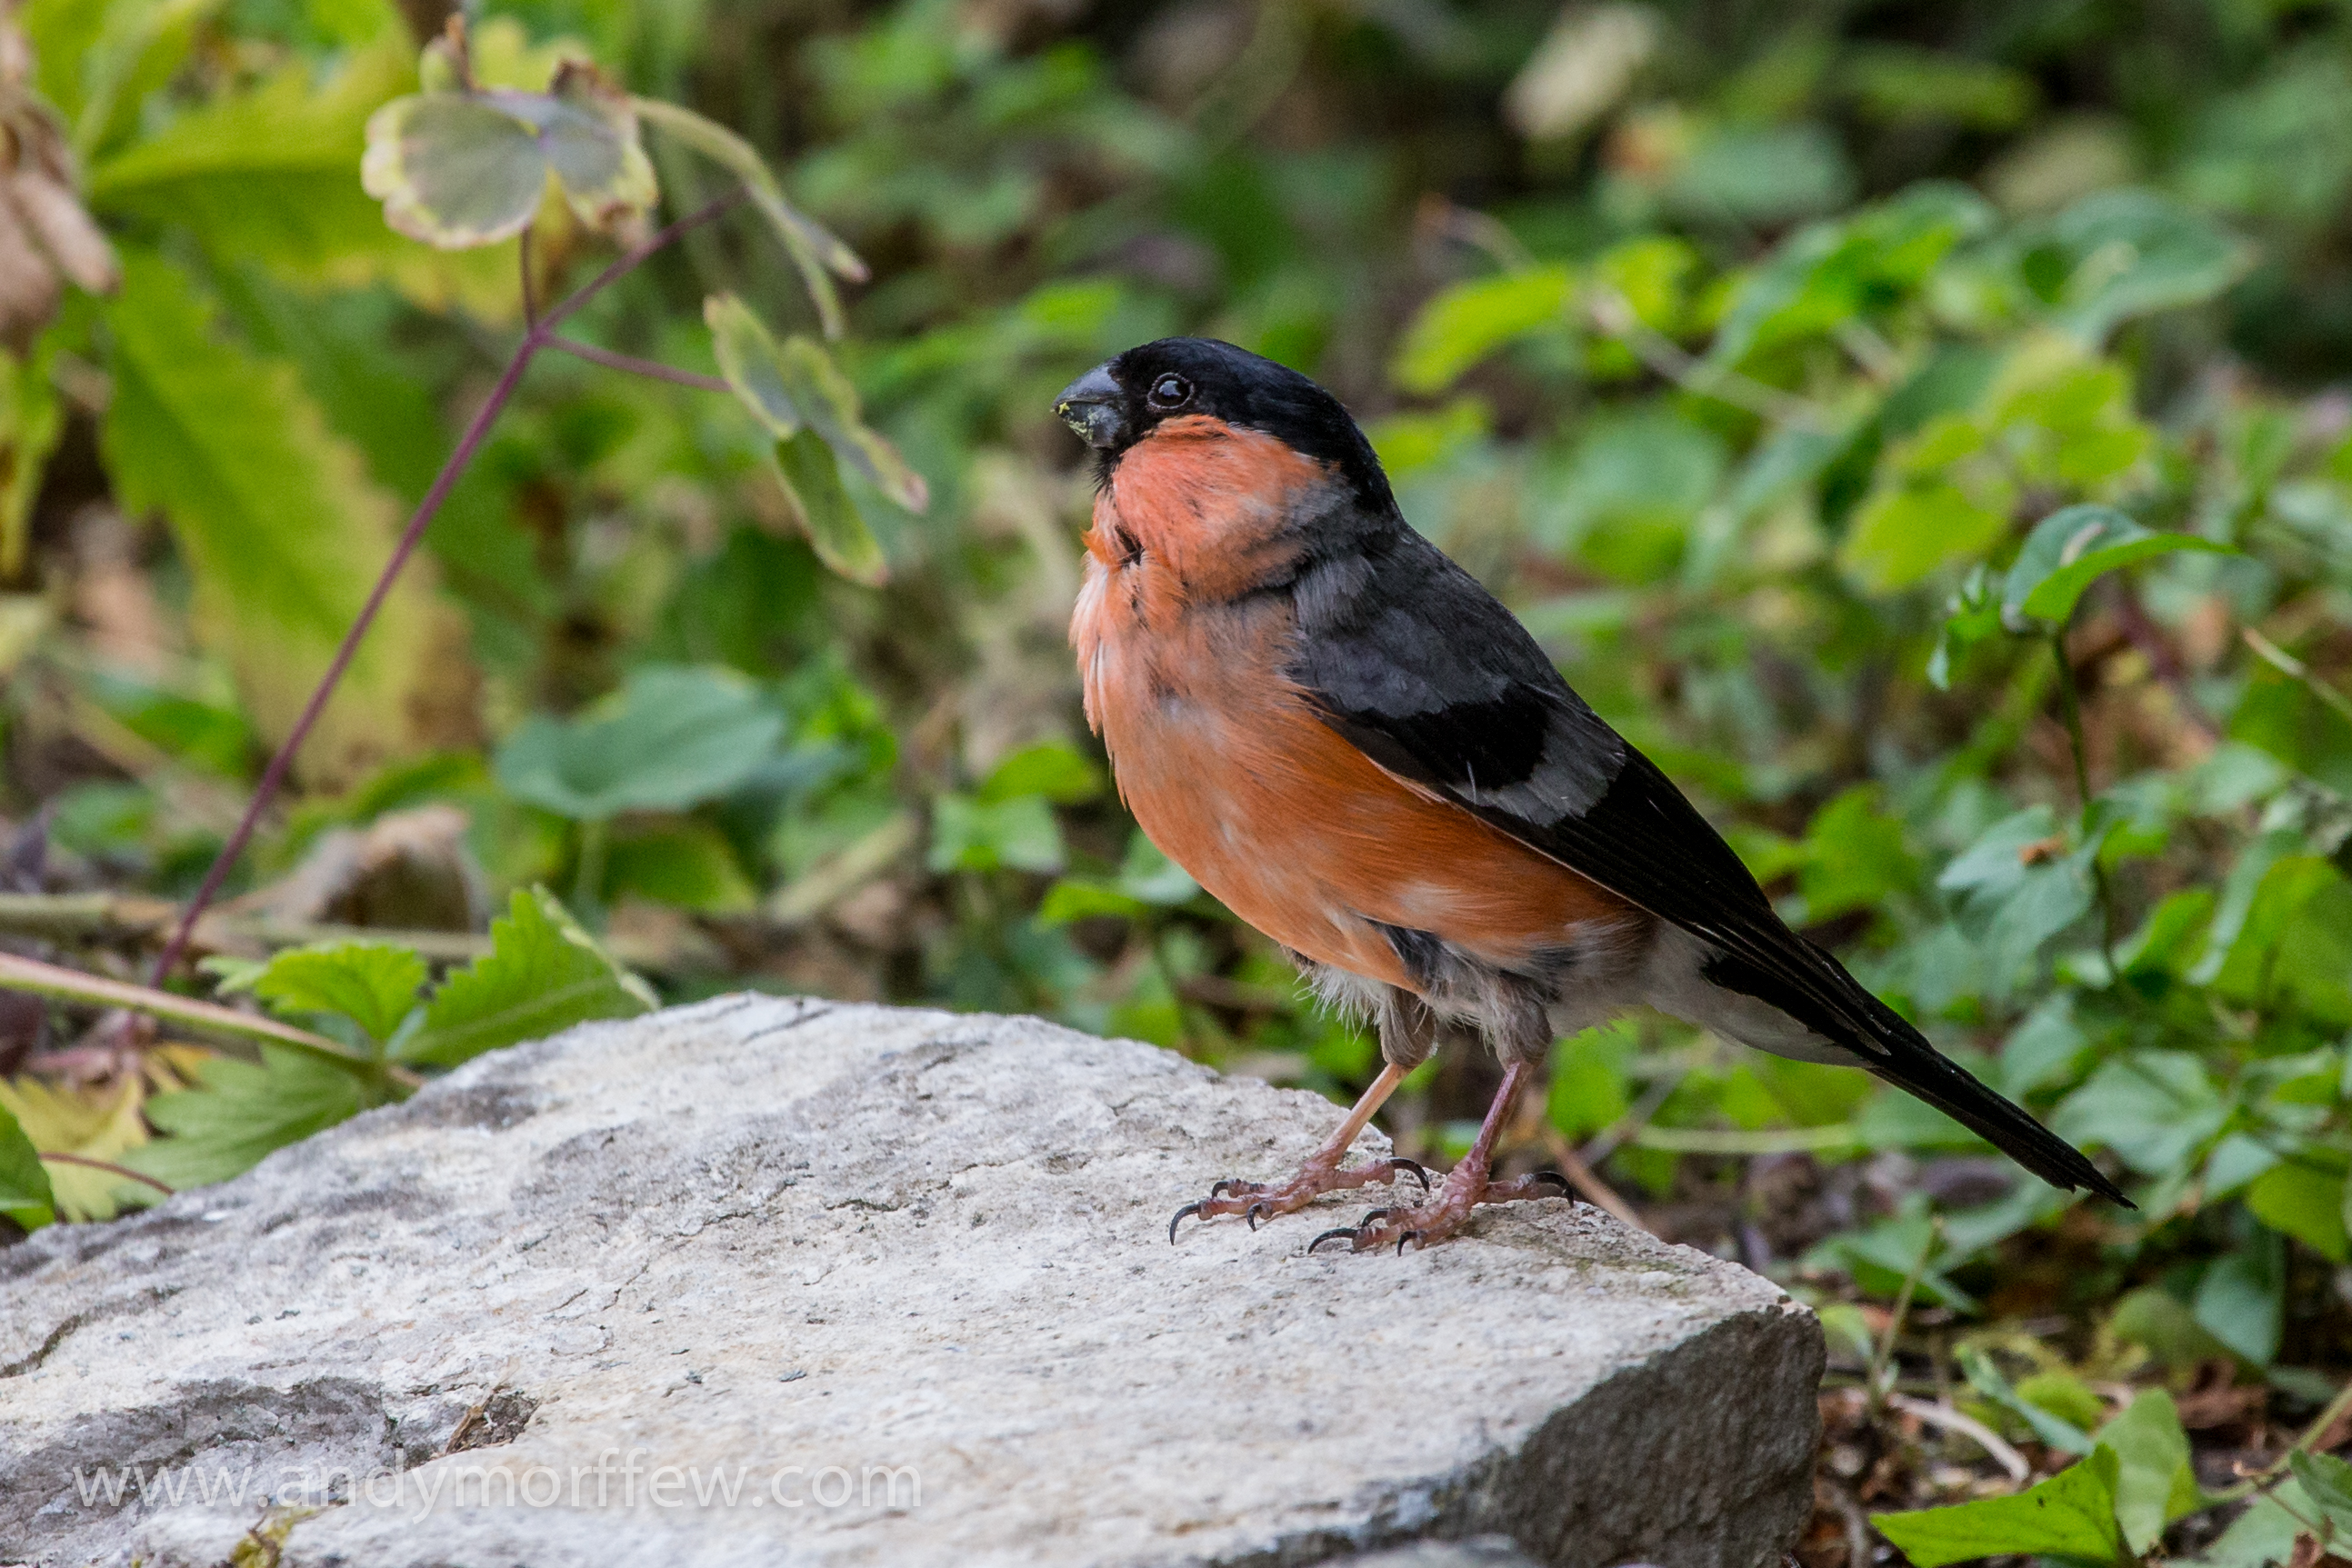
nature, branch, bird, flower, male, wildlife, beak, robin, fauna, vertebrate, finch, blackbird, andymorffew, morffew, naturethroughthelens, itchenabbas, hampshire, bullfinch, brambling, old world flycatcher, perching bird, emberizidae, nightingale, european robin